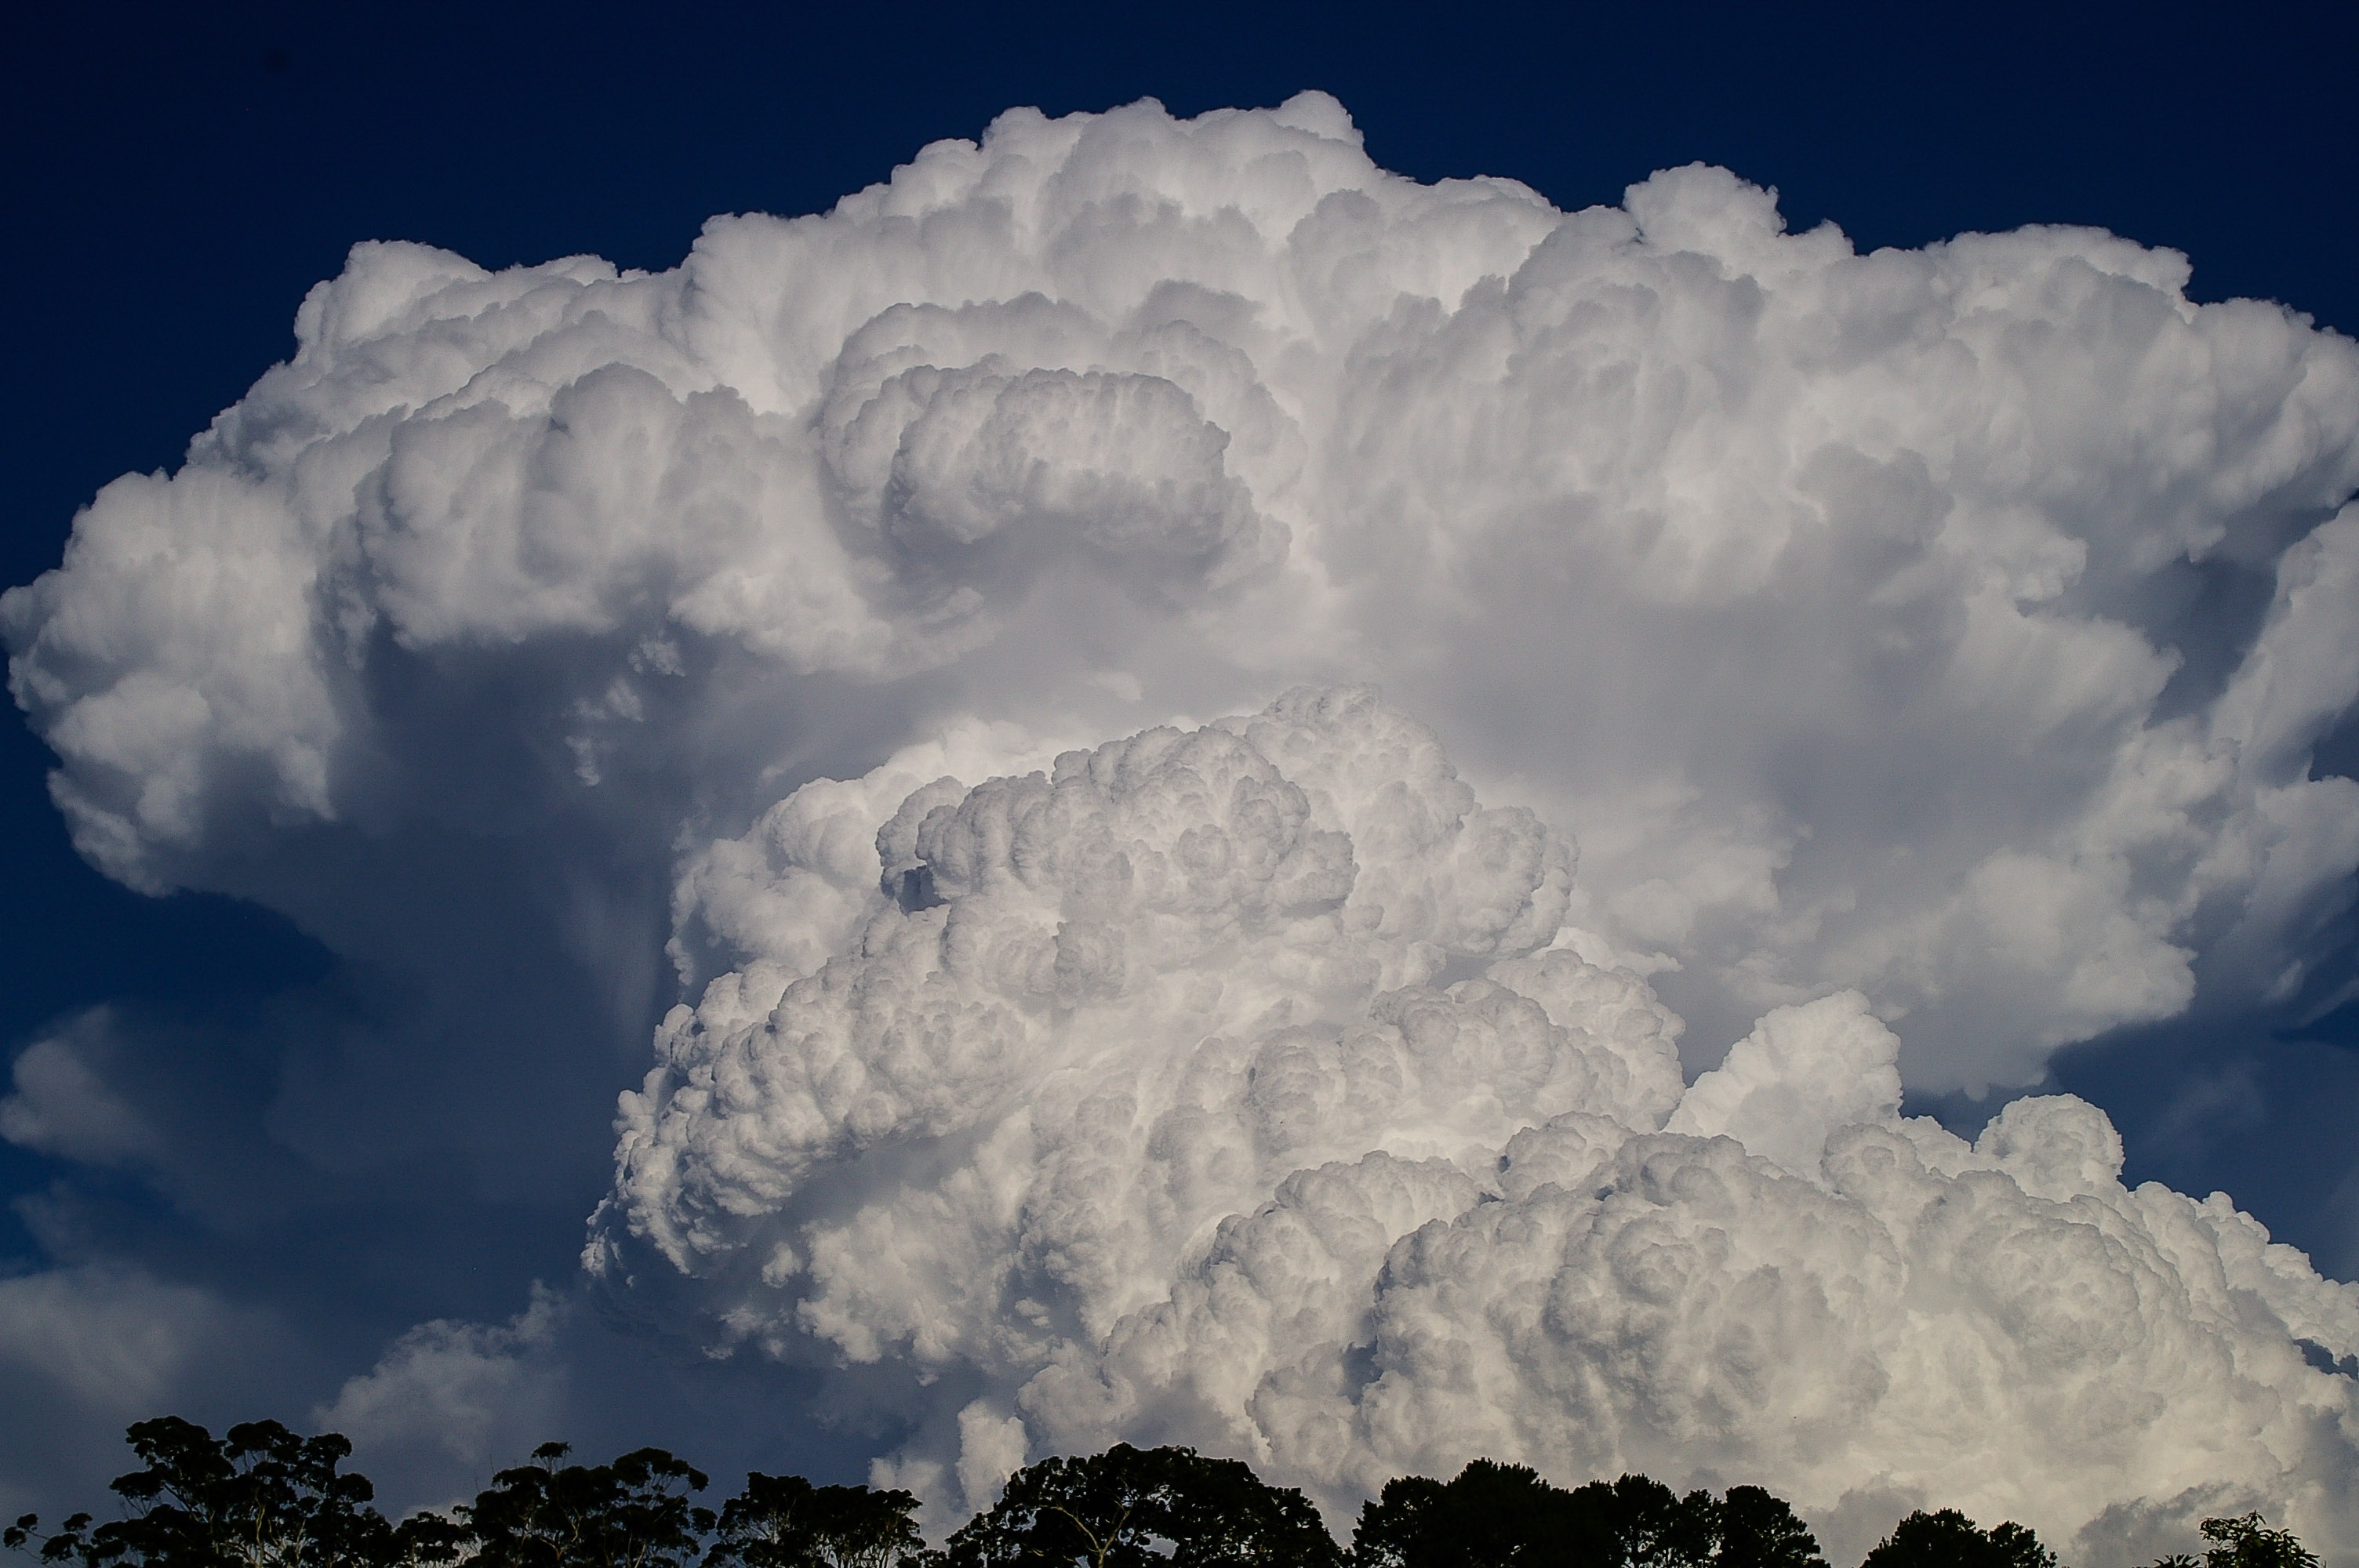
cloud, sky, white, atmosphere, weather, storm, cumulus, australia, thunderstorm, dramatic, large, meteorological phenomenon, cumulus nimbus, atmosphere of earth, geological phenomenon